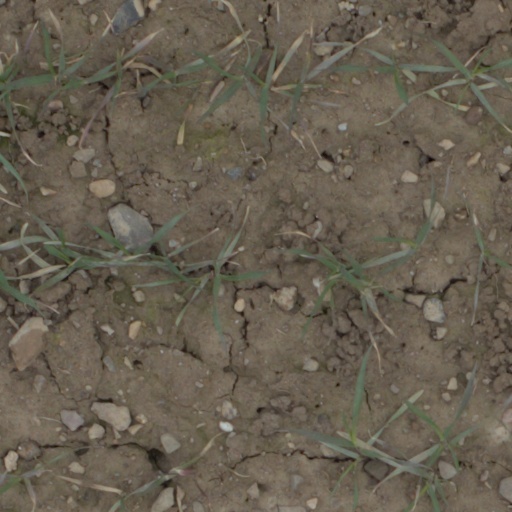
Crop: wheat